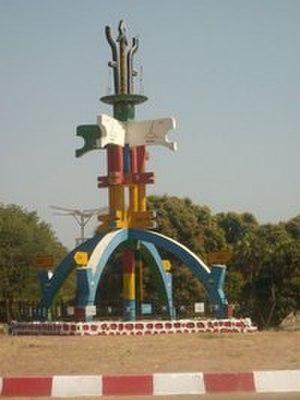
Moundou est la seconde ville du Tchad et la capitale économique, située au sud du pays. Chef-lieu de la région du Logone Occidental et du département du Lac Wey, elle compte plus de 97 952 habitants lors du recensement de 1993.